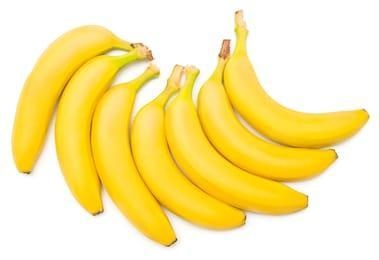
Label: banana